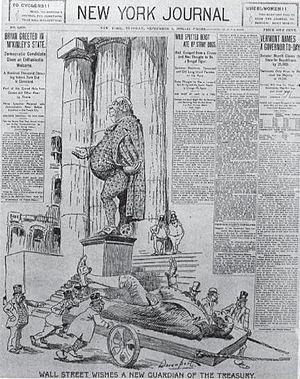
Homer Calvin Davenport est un caricaturiste, écrivain et éleveur de chevaux américain, né le 8 mars 1867 à Silverton et mort le 2 mai 1912 à New York.